Arthur Sweetser

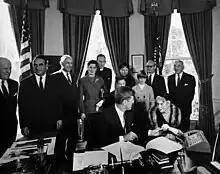
President John F. Kennedy signs S.J. Res. 51, authoring the creation of the Woodrow Wilson Memorial Commission, a commission to plan for the construction of a permanent memorial to President Woodrow Wilson in Washington, D.C. Seated (L – R): President Kennedy; Edith Wilson, wife of President Wilson. Standing (L – R): Francis B. Sayre, son-in-law of President Wilson; Senator Harrison A. Williams (New Jersey); Congressman Frank C. Osmers Jr. (New Jersey); Harriet Sayre, wife of Reverend Francis B. Sayre, Jr.; Reverend Sayre, grandson of President Wilson; Tom Sayre, Reverend Sayre's son (partially hidden); Margaret C. Brown, personal secretary to Mrs. Wilson; Jessie Sayer, Reverend Sayre's daughter; Under Secretary of the Interior John A. Carver Jr.; Arthur Sweetser, Director of the Woodrow Wilson Foundation. Oval Office, White House, Washington, D.C.

His work with the League led to his involvement with the International School of Geneva, the world's first international school, which he founded together with Ludwik Rajchman, Adolphe Ferrière and Paul Meyhoffer. This school was developed to accommodate the children of diplomats as well as others seeking a more diversified education, with a program offering multiple languages and a non-political, "education for peace" approach that would enable students to succeed in their home colleges. Sweetser's involvement exemplified his belief that an international education was essential if there was ever to be communication among the world powers.